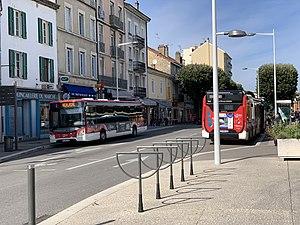
Bus du réseau Rubis sur l'avenue Maginot, Bourg-en-Bresse.